Jack Dishel

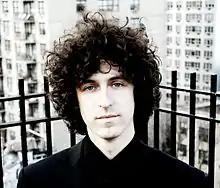

Jack Dishel (born Yevgeny Leonidovich Dishel, ; 24 September 1976) is a Russian-American musician, actor, writer, director, comic and producer. Born in the Soviet Union, he grew up in the US from the age of three. He releases and performs music under the band name Only Son and was previously the lead guitarist for the Moldy Peaches.